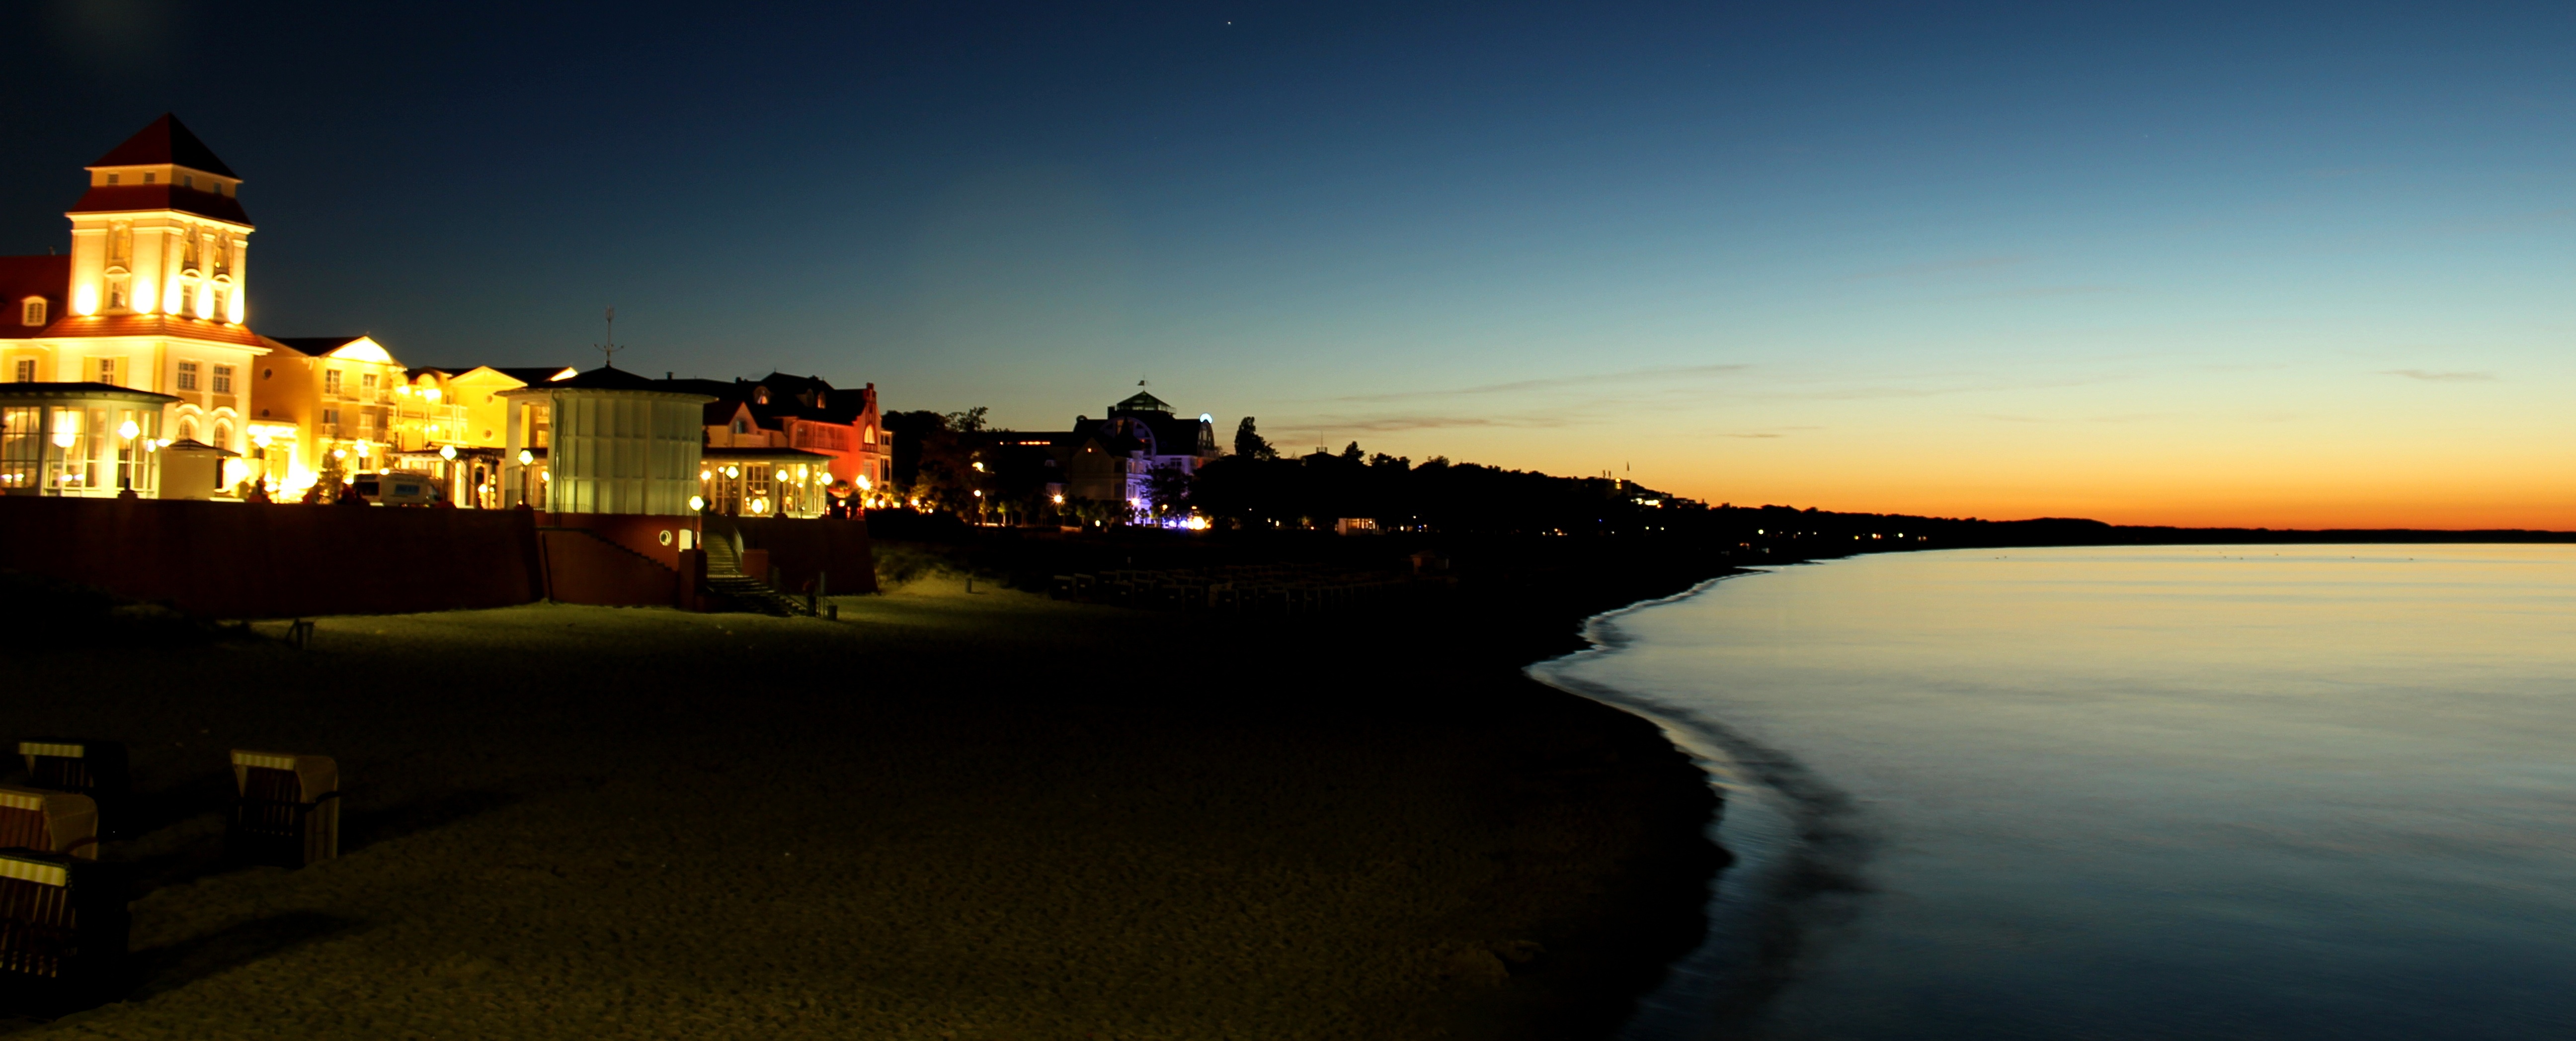
beach, sea, coast, horizon, sunrise, sunset, night, sunlight, morning, dawn, cityscape, dusk, evening, reflection